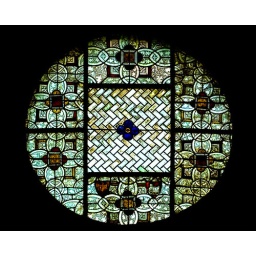
A window of an old church in Sion. Taken from the church floor, perspective corrected in Photoshop.